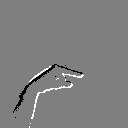
ASL letter: g